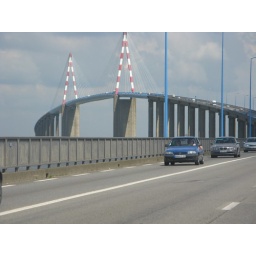
bridge over the Loire river